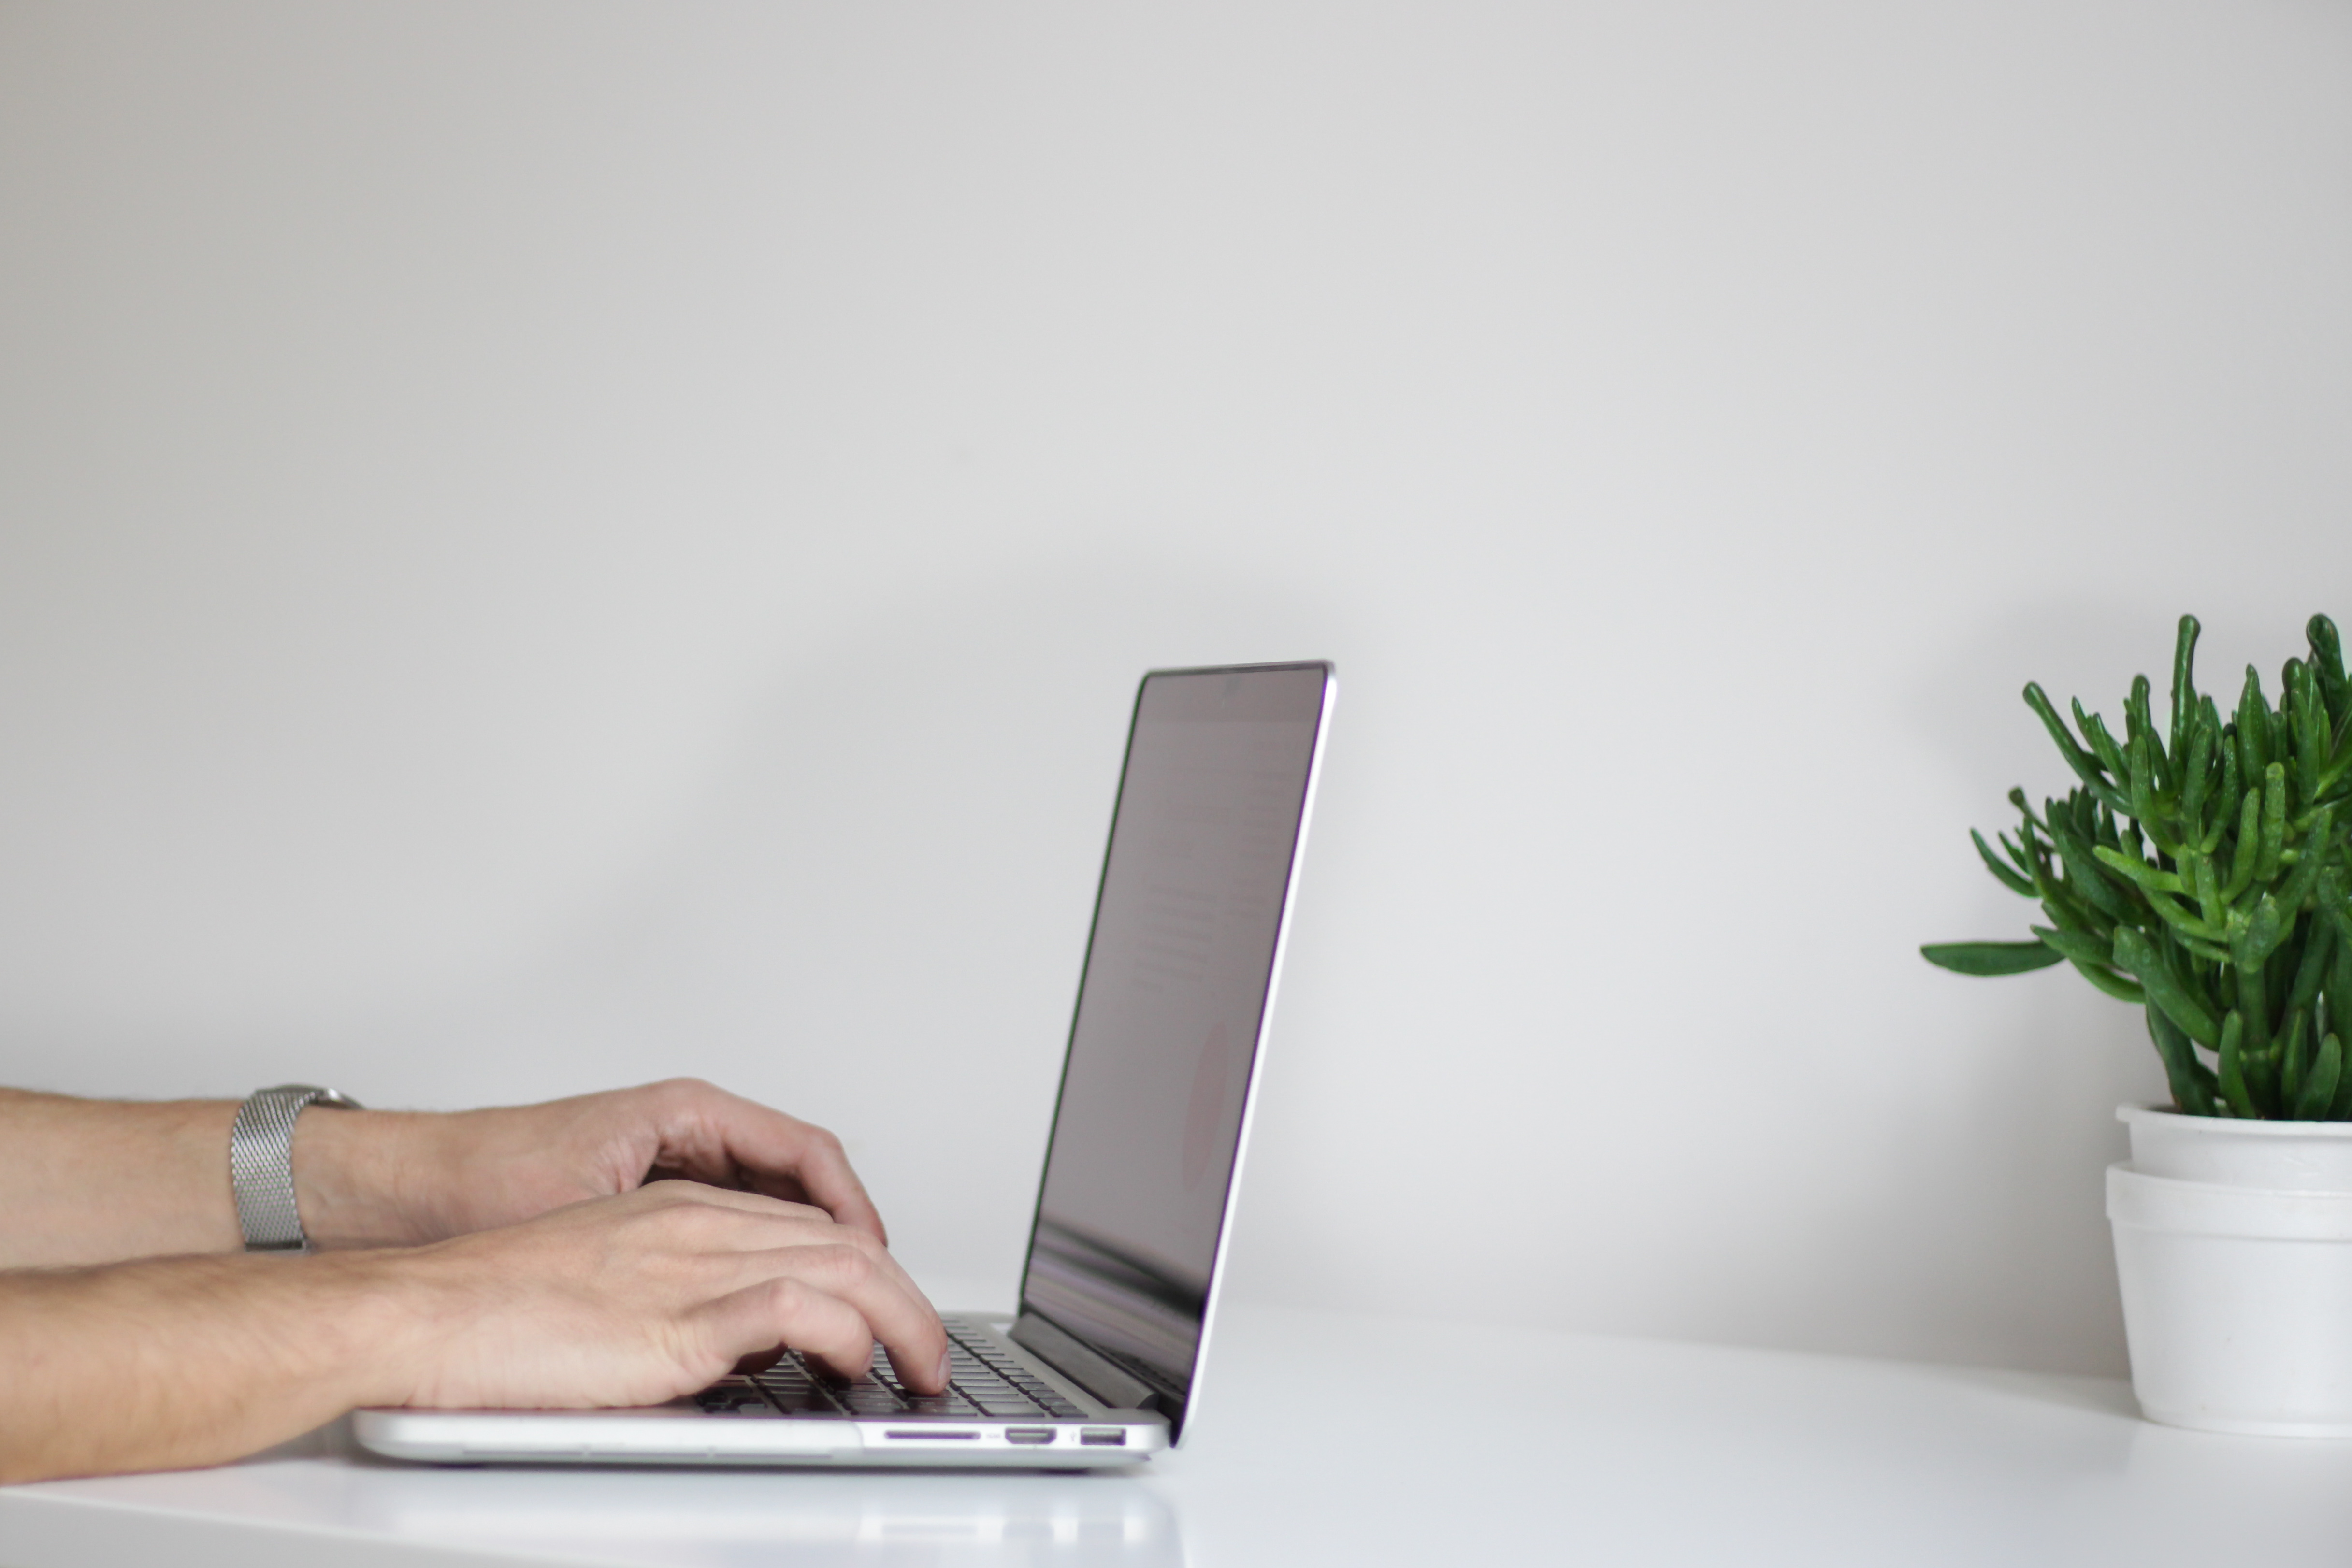
work space, Mac book on the table, laptop, table, office, computer, technology, electronic device, desk, furniture, plant, hand, computer keyboard, netbook, gadget, flowerpot, gesture